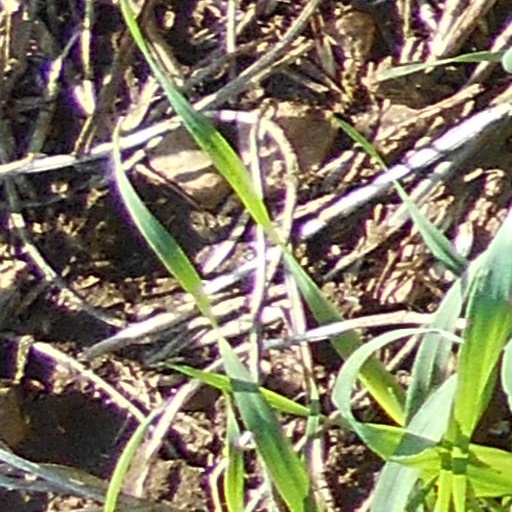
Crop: wheat